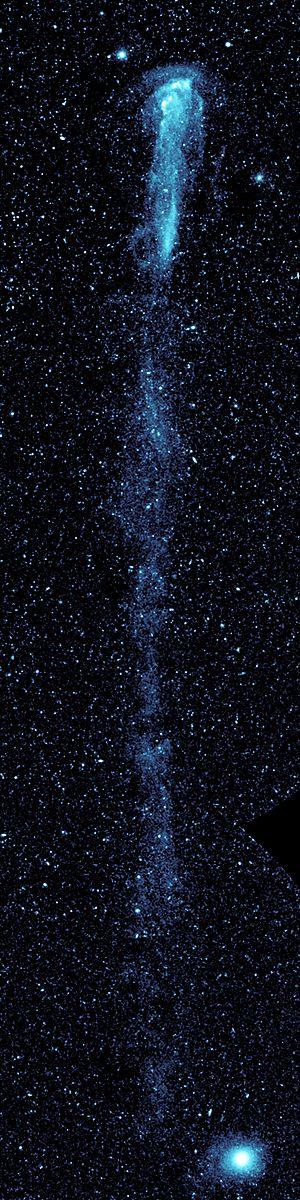
Mira est une étoile binaire de la constellation de la Baleine, constituée d'une géante rouge, Mira A ou simplement Mira, et une naine blanche, Mira B ou VZ Ceti. Mira A est aussi une étoile variable périodique et fut la première étoile variable découverte non issue d'une nova ou d'une supernova, à l'exception peut-être d'Algol. Hormis Eta Carinae, Mira est la plus brillante variable périodique dans le ciel qui ne soit pas visible à l'œil nu durant une partie de son cycle.